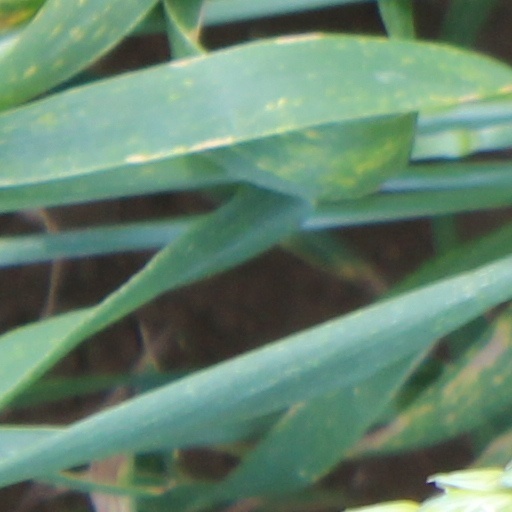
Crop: wheat